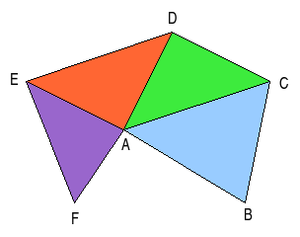
Le Triangle fan est une primitive de dessin 3D qui décrit des triangles connectés partageant un sommet commun. Si N est le nombre de triangles, il suffit de N+2 sommets pour décrire le triangle fan. Le gain est considérable par rapport aux 3N sommets nécessaires pour décrire séparément chaque triangle. Ceci permet donc de réduire l'espace de stockage et le temps de traitement vis-à-vis d'une Triangle list.